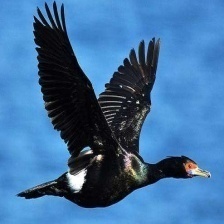
Species: RED FACED CORMORANT
Scientific name: PHALACROCORAX URILE